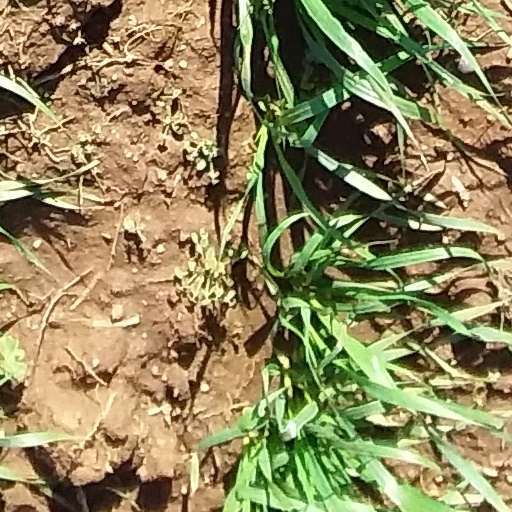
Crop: wheat